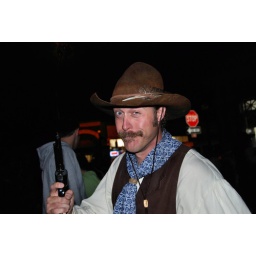
At Williams, small town that comes to life in Arizona was cow boy shoot out at night.